Dangerous Lady (film)

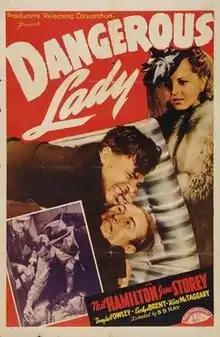
Theatrical release poster

Dangerous Lady is a 1941 American crime film directed by Bernard B. Ray and written by Jack Natteford. The film stars Neil Hamilton, June Storey, Douglas Fowley, Evelyn Brent, Greta Granstedt and Malcolm "Bud" McTaggart. It was released on September 12, 1941 by Producers Releasing Corporation.